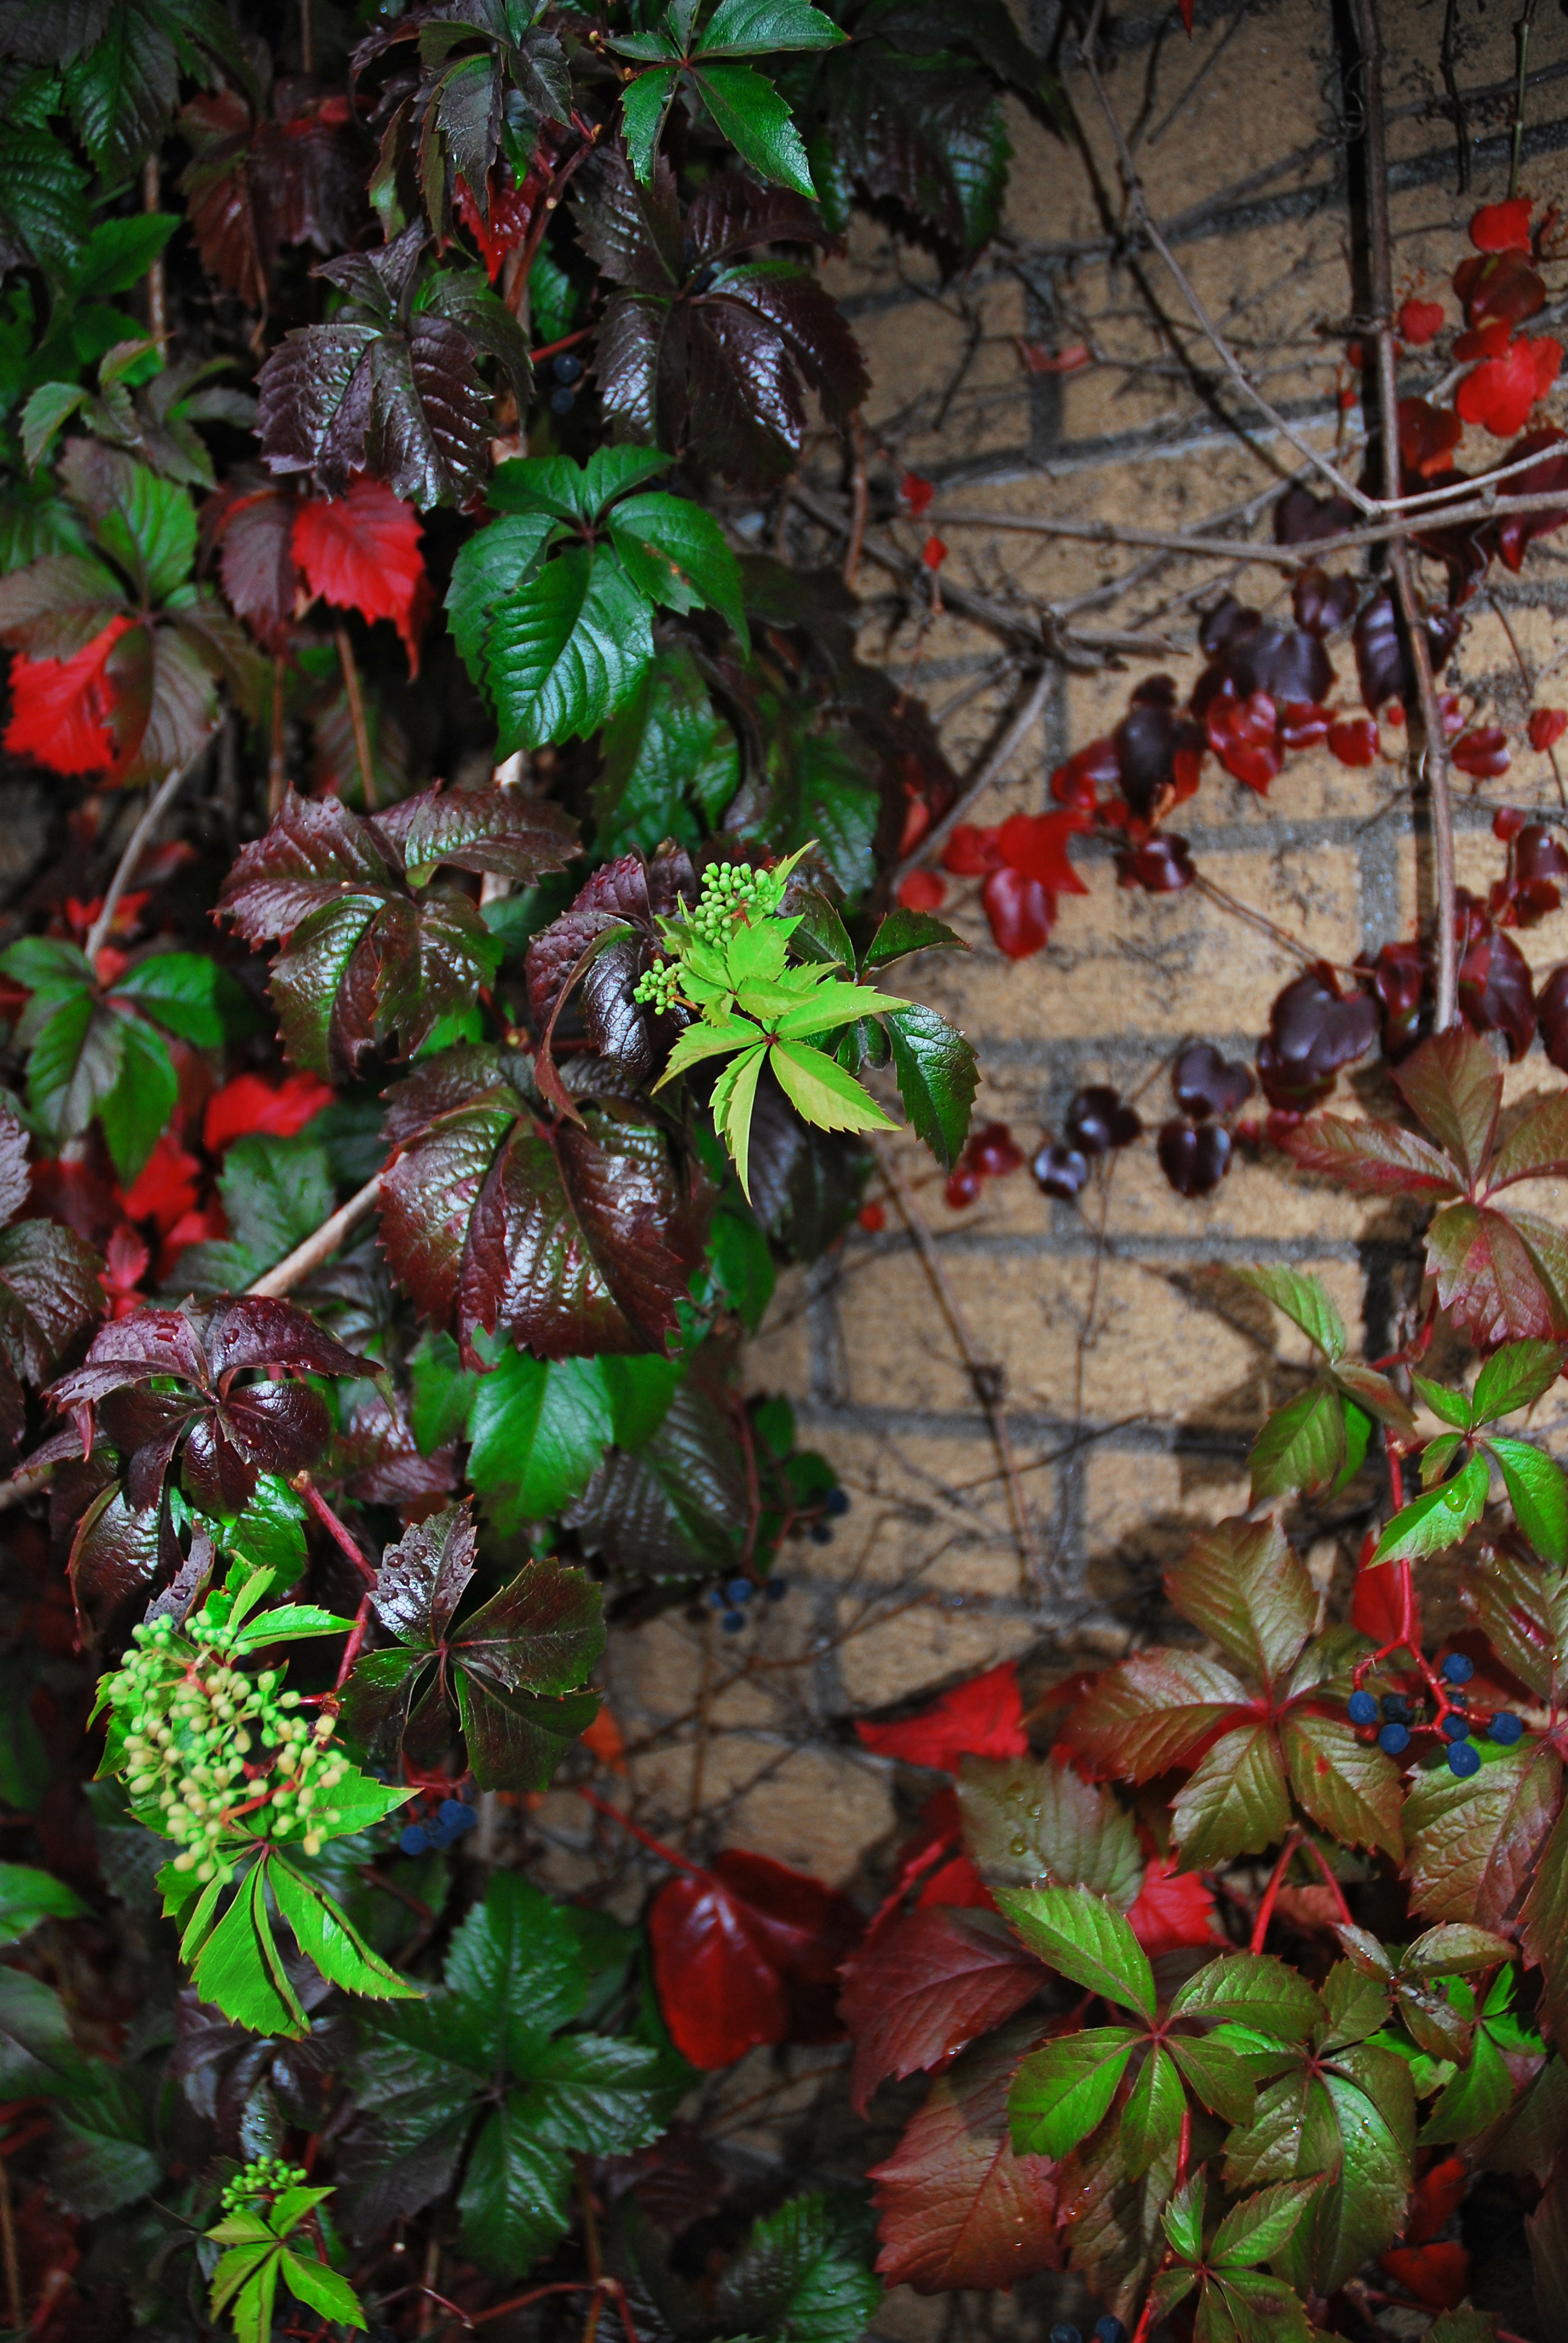
tree, nature, forest, branch, plant, berry, leaf, flower, foliage, green, red, jungle, produce, colourful, autumn, botany, yellow, garden, flora, season, leaves, colour, september, berries, shrub, rainforest, grapes, woodland, november, october, multicoloured, flowering plant, foliation, land plant